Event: Ecuador Earthquake
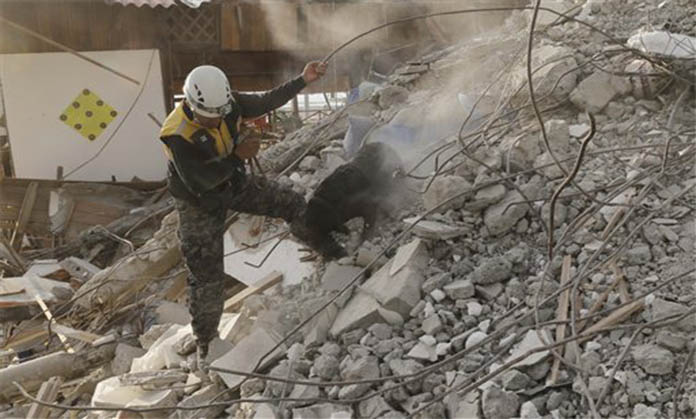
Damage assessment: damage